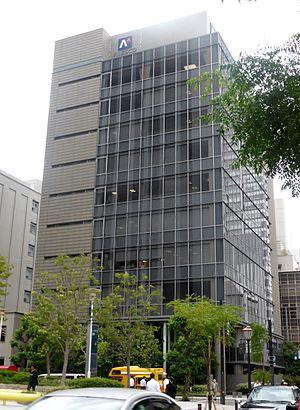
Kansai Paint Co., Ltd. est une entreprise de produits chimiques d'Osaka dont les principaux produits sont les revêtements pour les automobiles, l'industrie et la décoration.